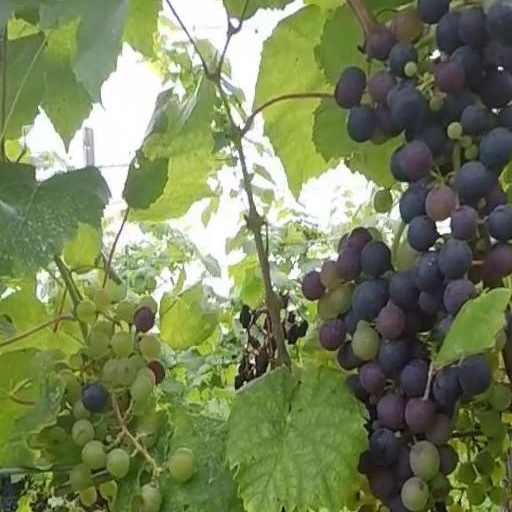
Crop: grape